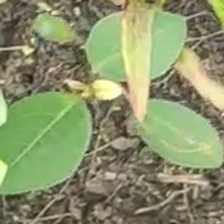
Weed species: Moti_dudhi(Euphorbia_geneculata_L)